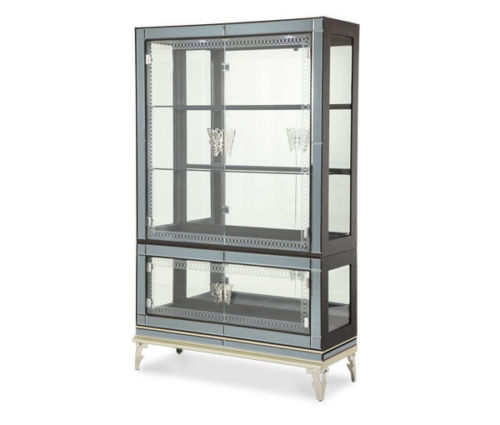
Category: cabinet